Twitter use by Donald Trump

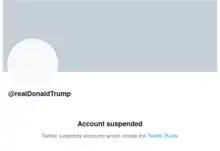
Trump's suspended account

After the 2017 London Bridge attack, Mayor of London Sadiq Khan condemned it and said that "the city remains one of the safest in the world" and there was "no reason to be alarmed" over the increased police presence around the city. The latter comment was taken out of context and criticized by Trump in a tweet: "At least 7 dead and 48 wounded in terror attack and Mayor of London says there is 'no reason to be alarmed!'"